Oli Sykes

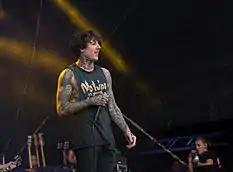
Sykes performing in 2014

After receiving the Album of the Year award at the first Alternative Press Music Awards in 2014, Sykes revealed a history of addiction and abuse of the drug ketamine. Addressing the crowd, he said "My band wanted to kill me, my parents wanted to kill me, my fucking brother wanted to kill me," and also admitted, "I went to rehab for a month, and you guys were sending me texts and e-mails. When I got out of that rehab, I didn't want to scream anymore, I wanted to sing from the fucking rooftops."